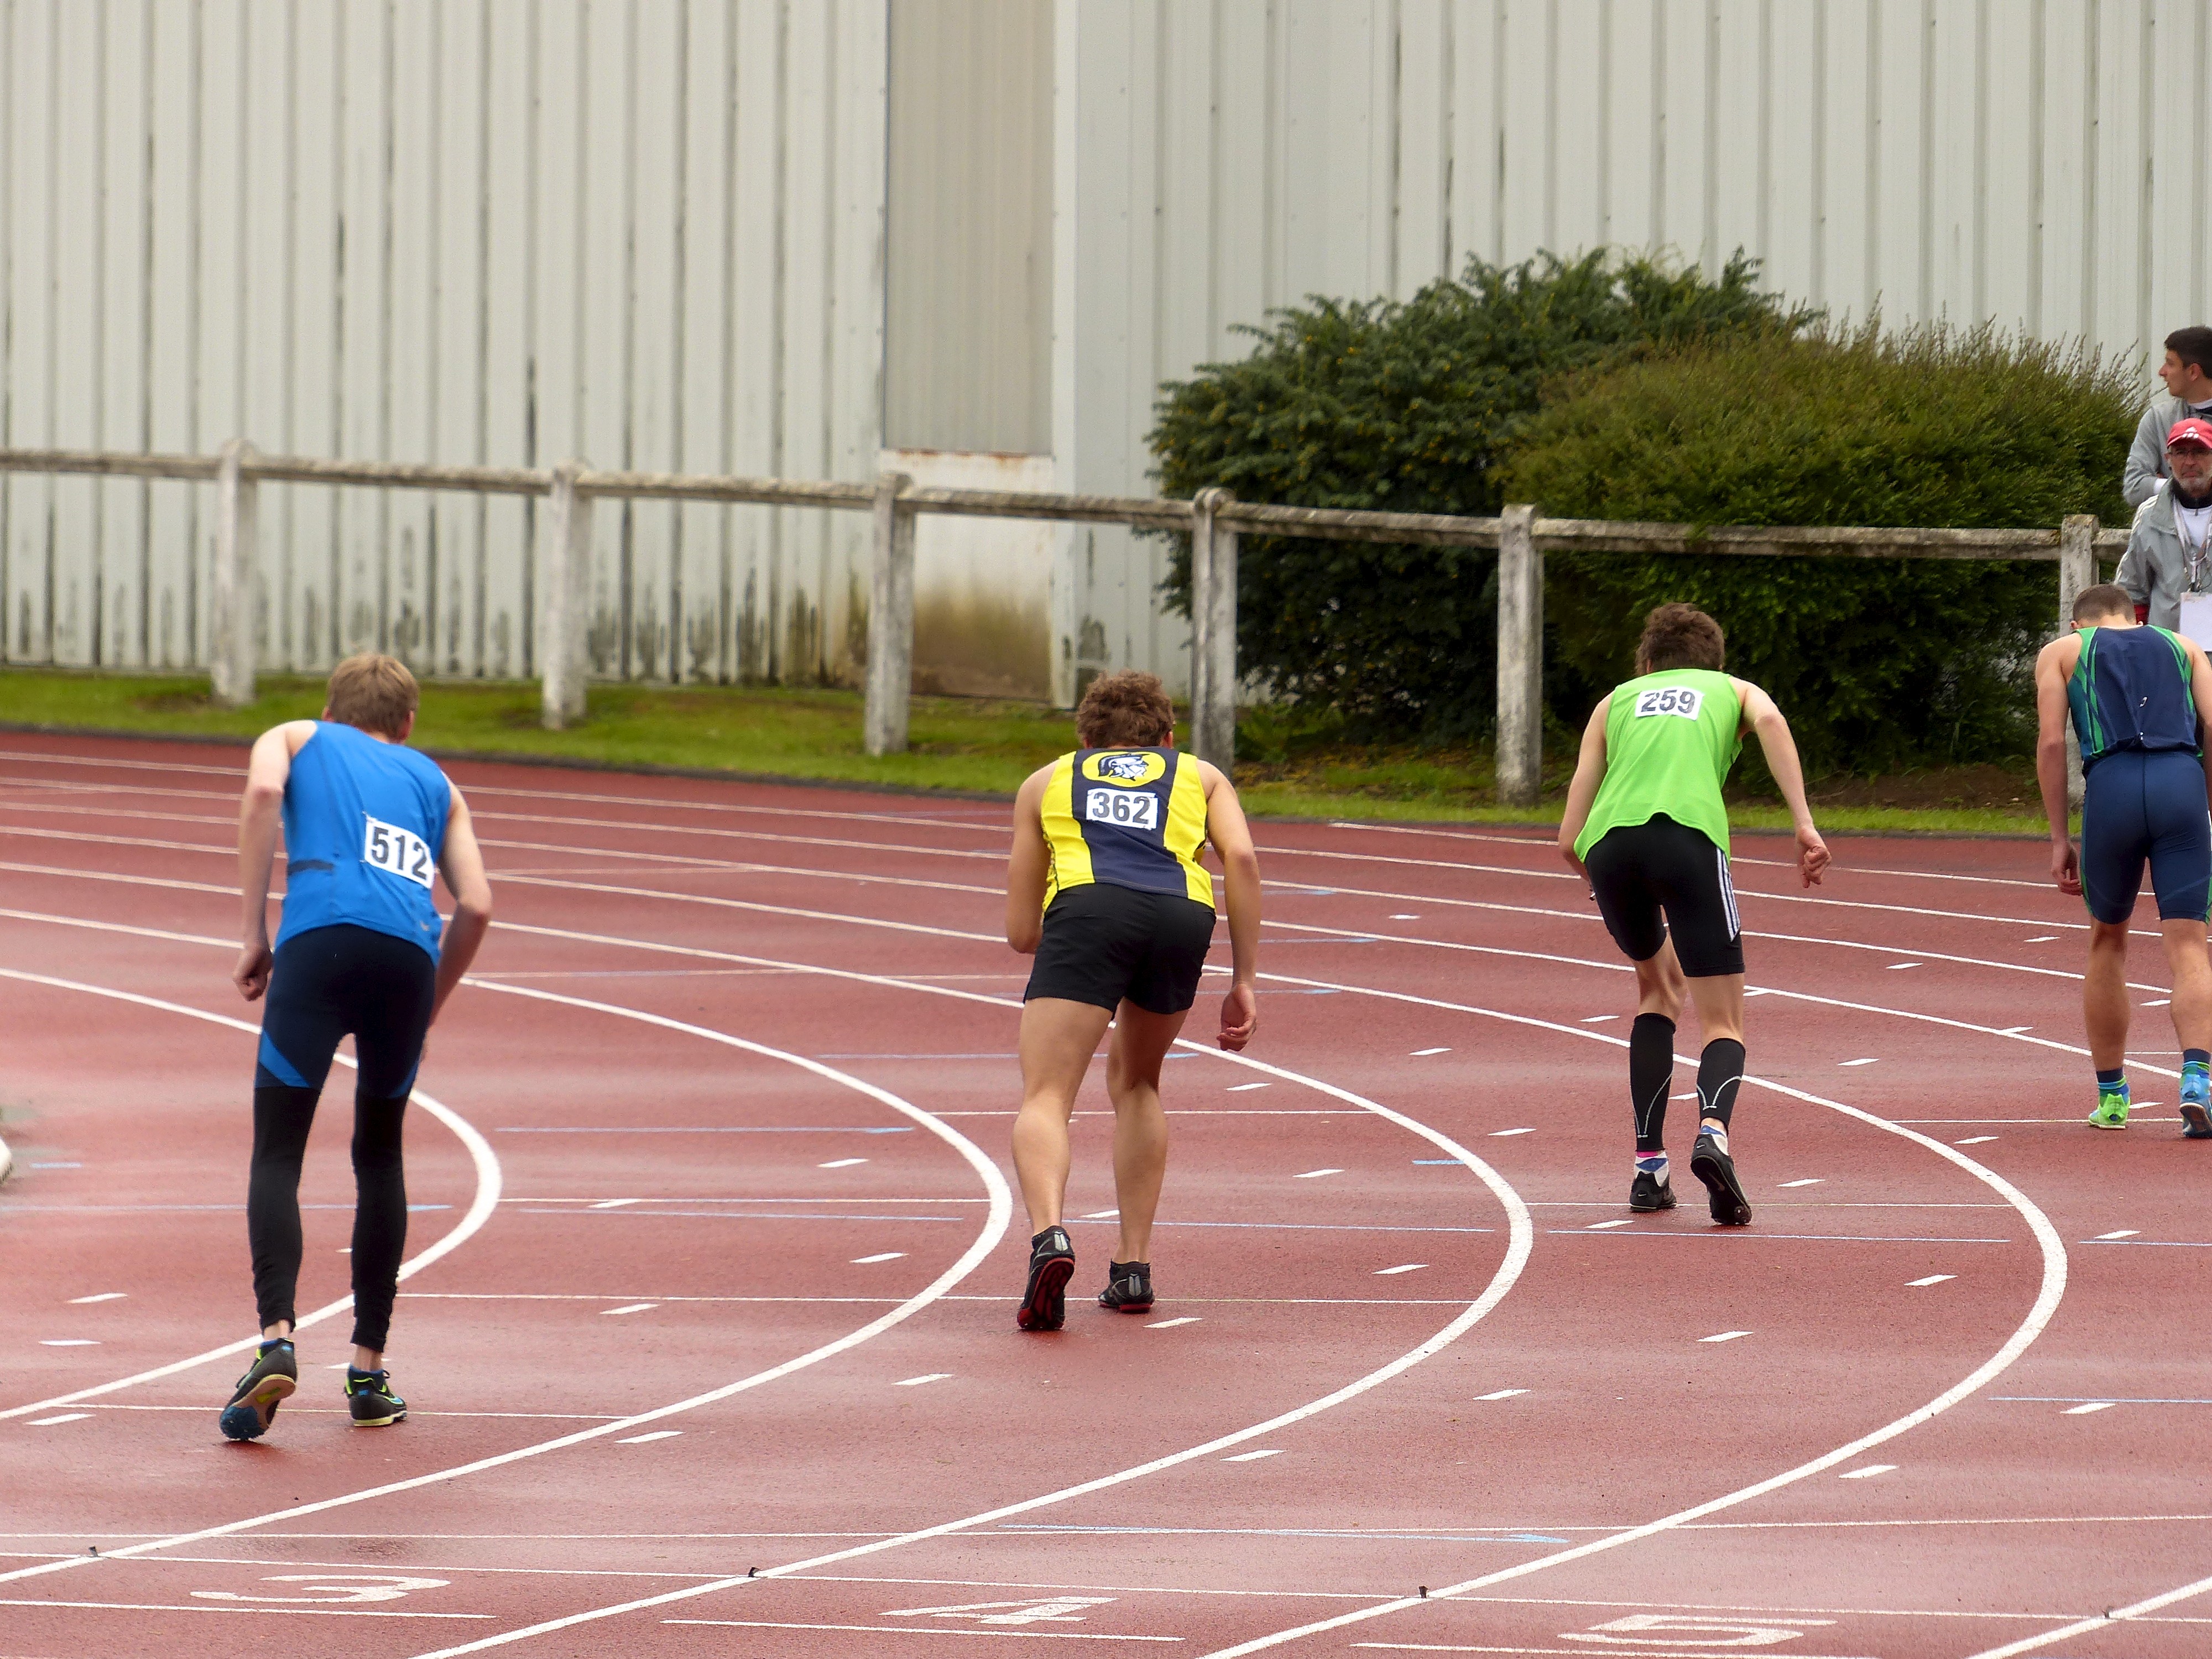
running, paris, 2013, team, sports, highschool, athletics, isst, sprint, trackandfield, track and field athletics, middle distance running, 800 metres, 4 100 metres relay